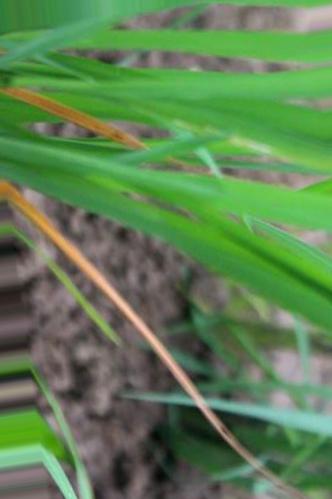
Nhãn: Tungro virus